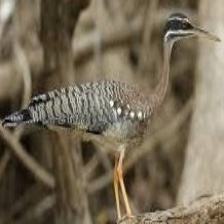
Species: SUNBITTERN
Scientific name:  EURYPYGA HELIAS